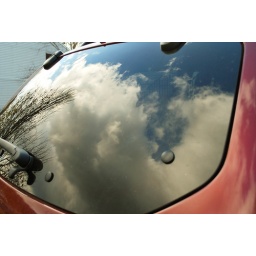
windows in the sky